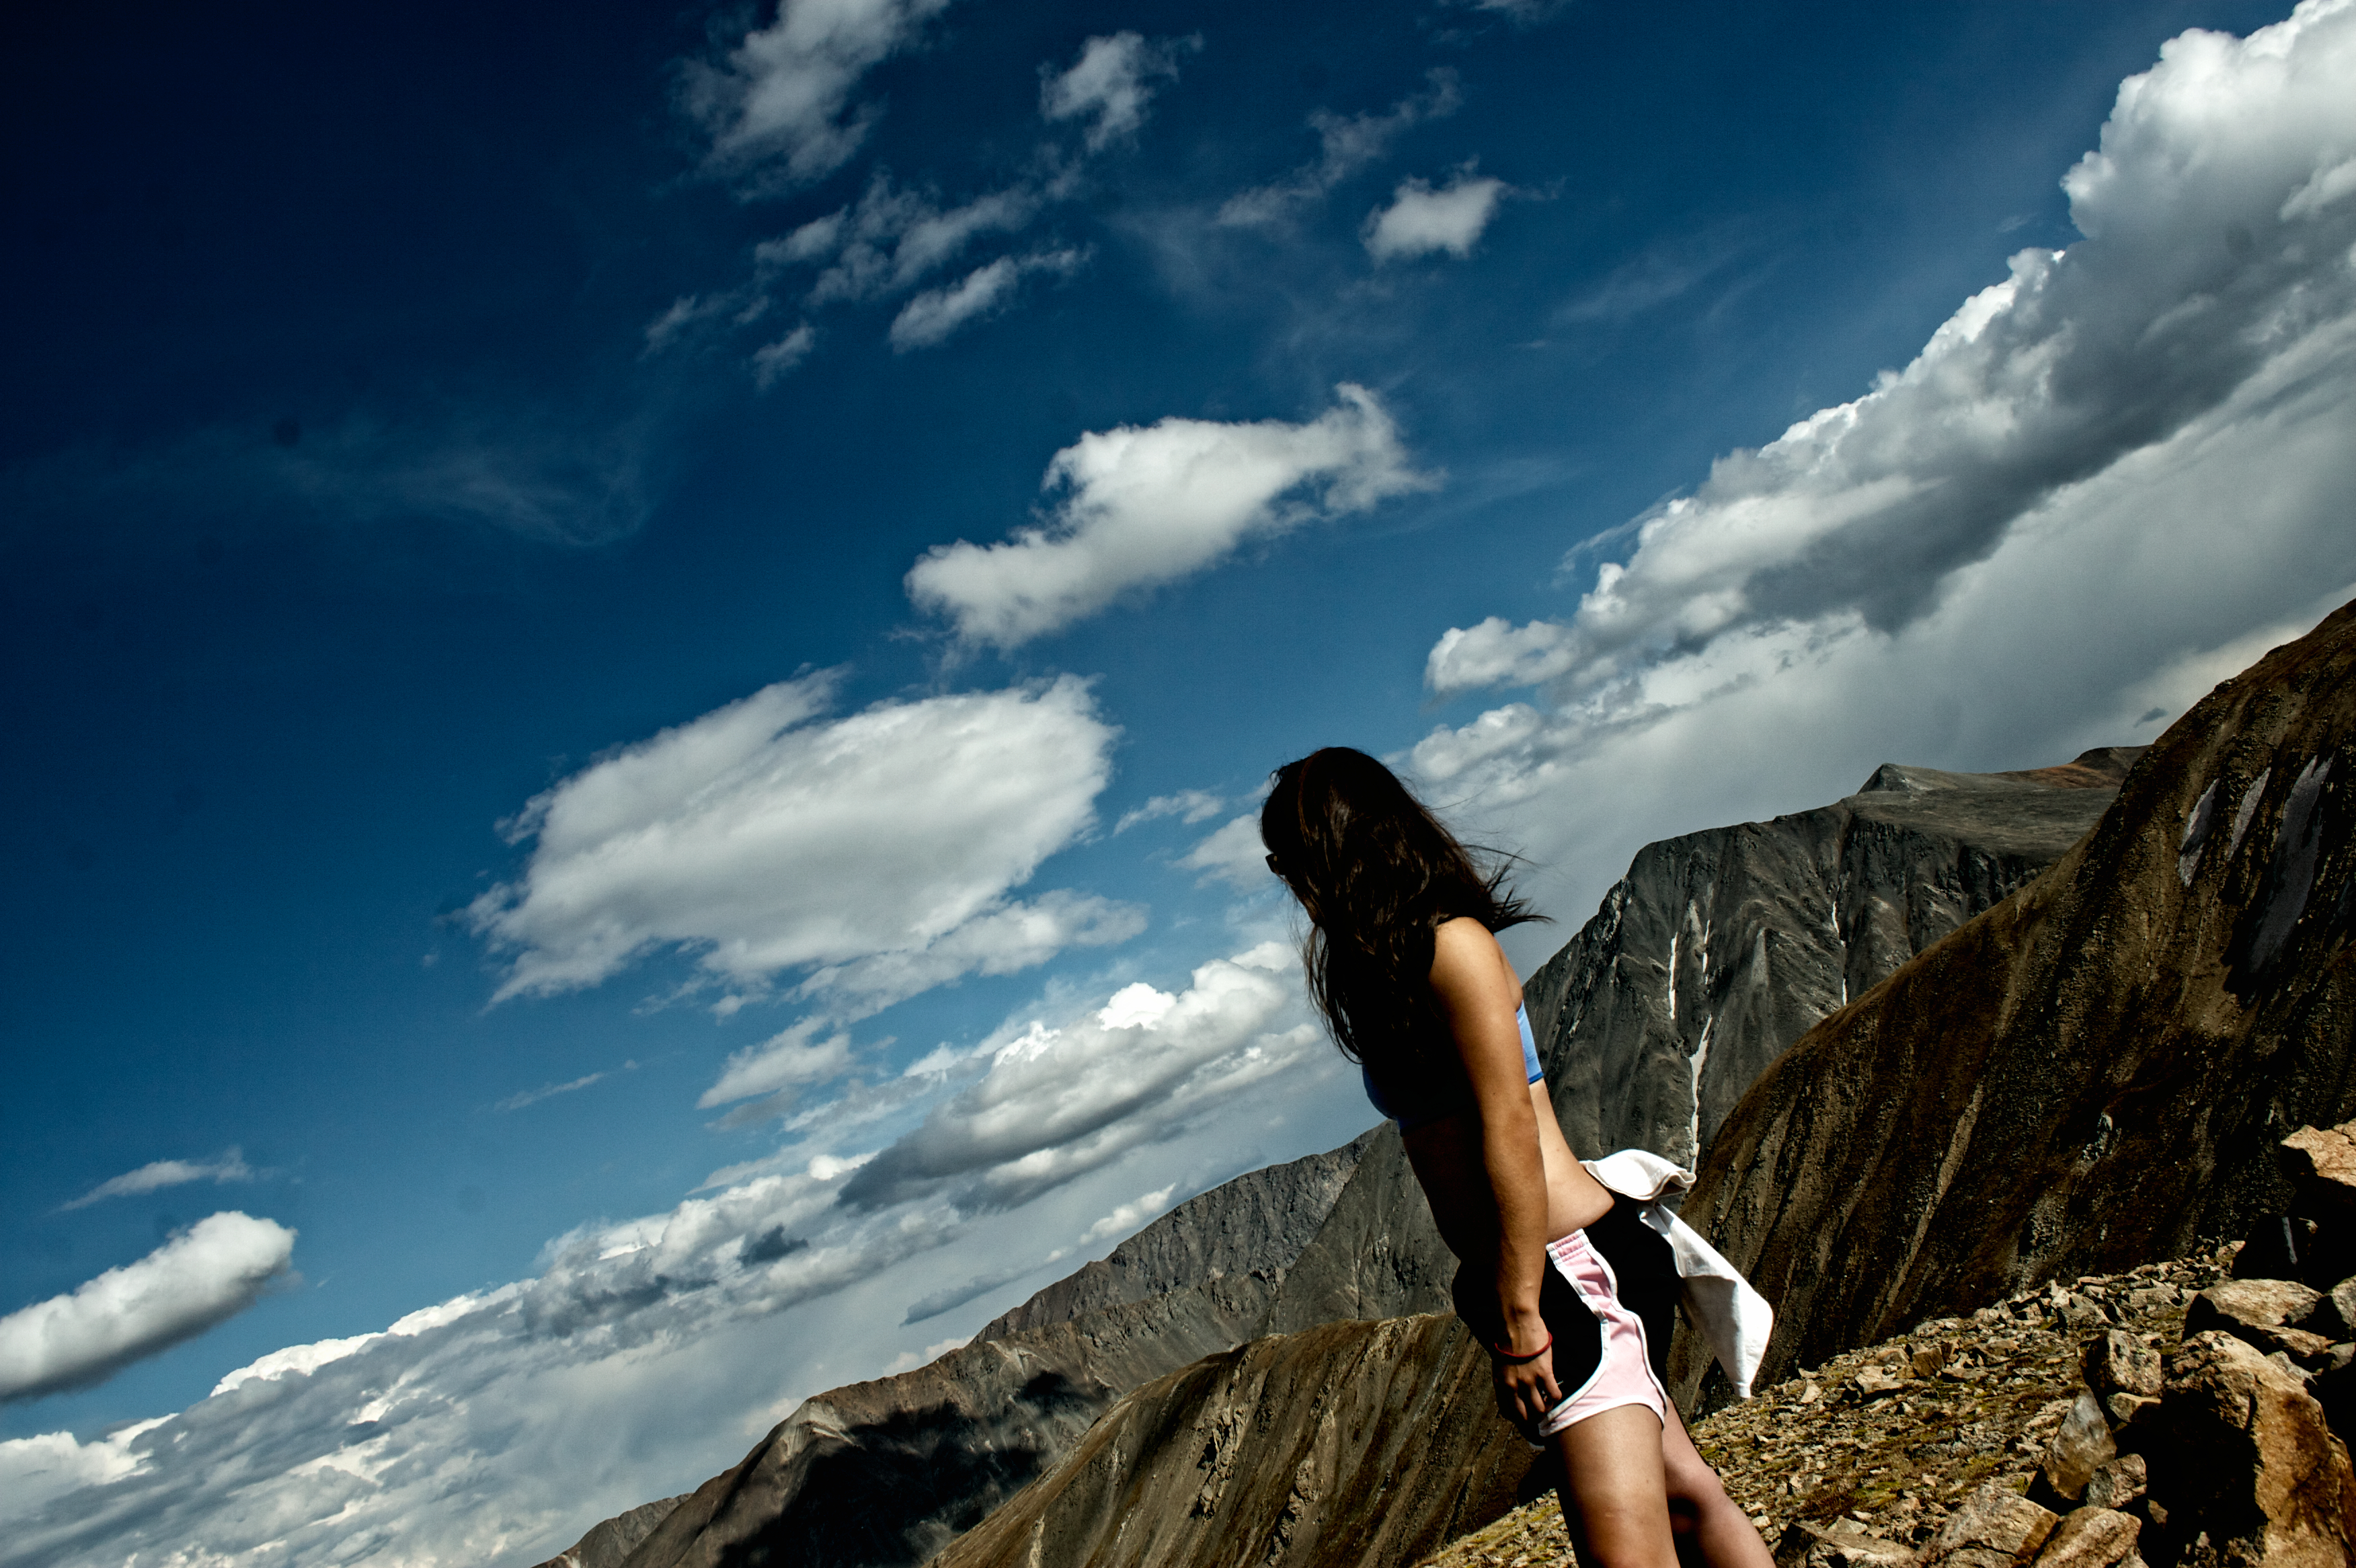
sea, horizon, mountain, cloud, sky, sunlight, adventure, peak, mountain range, high, slope, canon, contrast, blue, extreme sport, summit, mountaineering, colorado, mountains, western, pass, continental, loveland, 30d, devide, meteorological phenomenon, mountainous landforms